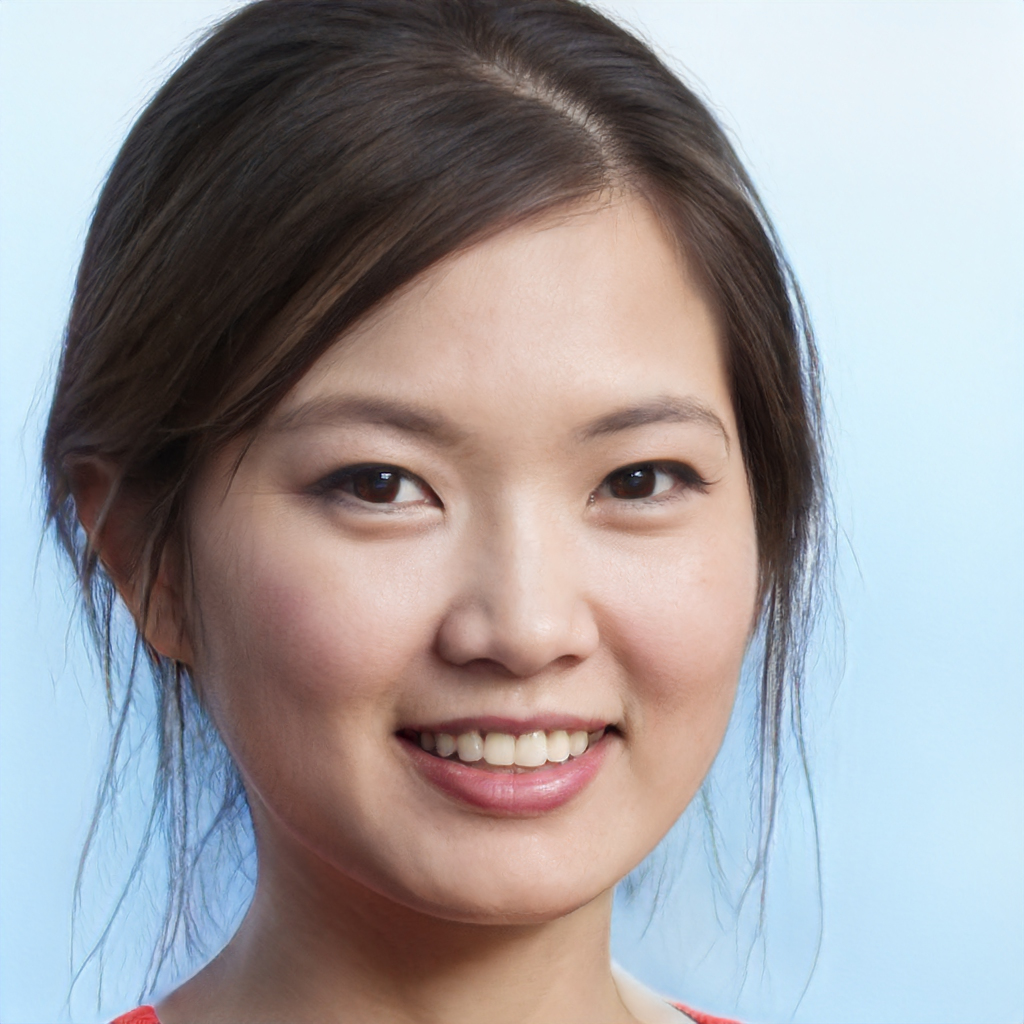
Gender: Female